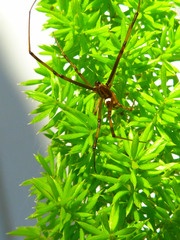
Species: Lactrodectus_hesperus